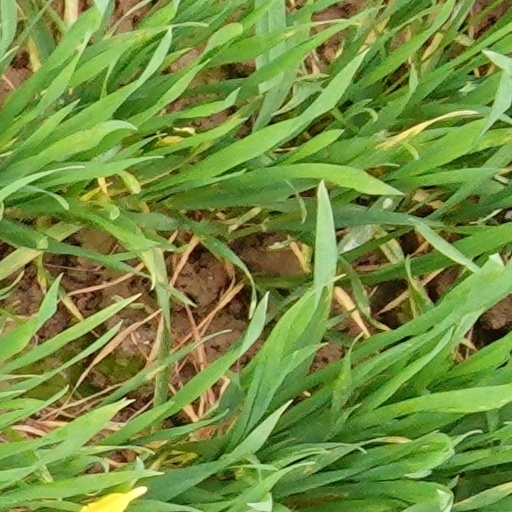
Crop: wheat